Newtown Township, Delaware County, Pennsylvania

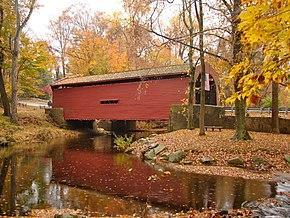
Bartram's Covered Bridge, over Crum Creek on the western border of Newtown Township

According to the U.S. Census Bureau, the township has a total area of , of which is land and (0.69%) is water. Its villages include Echo Valley, Florida Park, Larchmont (also in Marple Township) Newtown Square, and Wyola.